Music history of Portugal

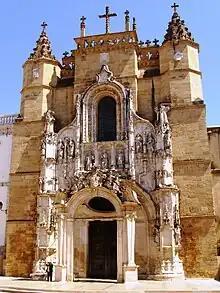
The Santa Cruz Monastery

The most important monasteries kept a solemn liturgy. From these, the Santa Cruz Monastery, in Coimbra, had a particular importance. Founded in the 12th century by D. Afonso Henriques, it was the first school of superior studies in Portugal (St. Anthony of Padua – or of Lisbon – studied there). In the 16th century, several monks distinguished by their musical gifts, as D. Heliodoro de Paiva and D. Francisco de Santa Maria. The musical performances at Santa Cruz competed with those at El Escorial, and were praised for their conciliation between polyphony and the respect for the sacred texts.